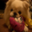
Label: dog